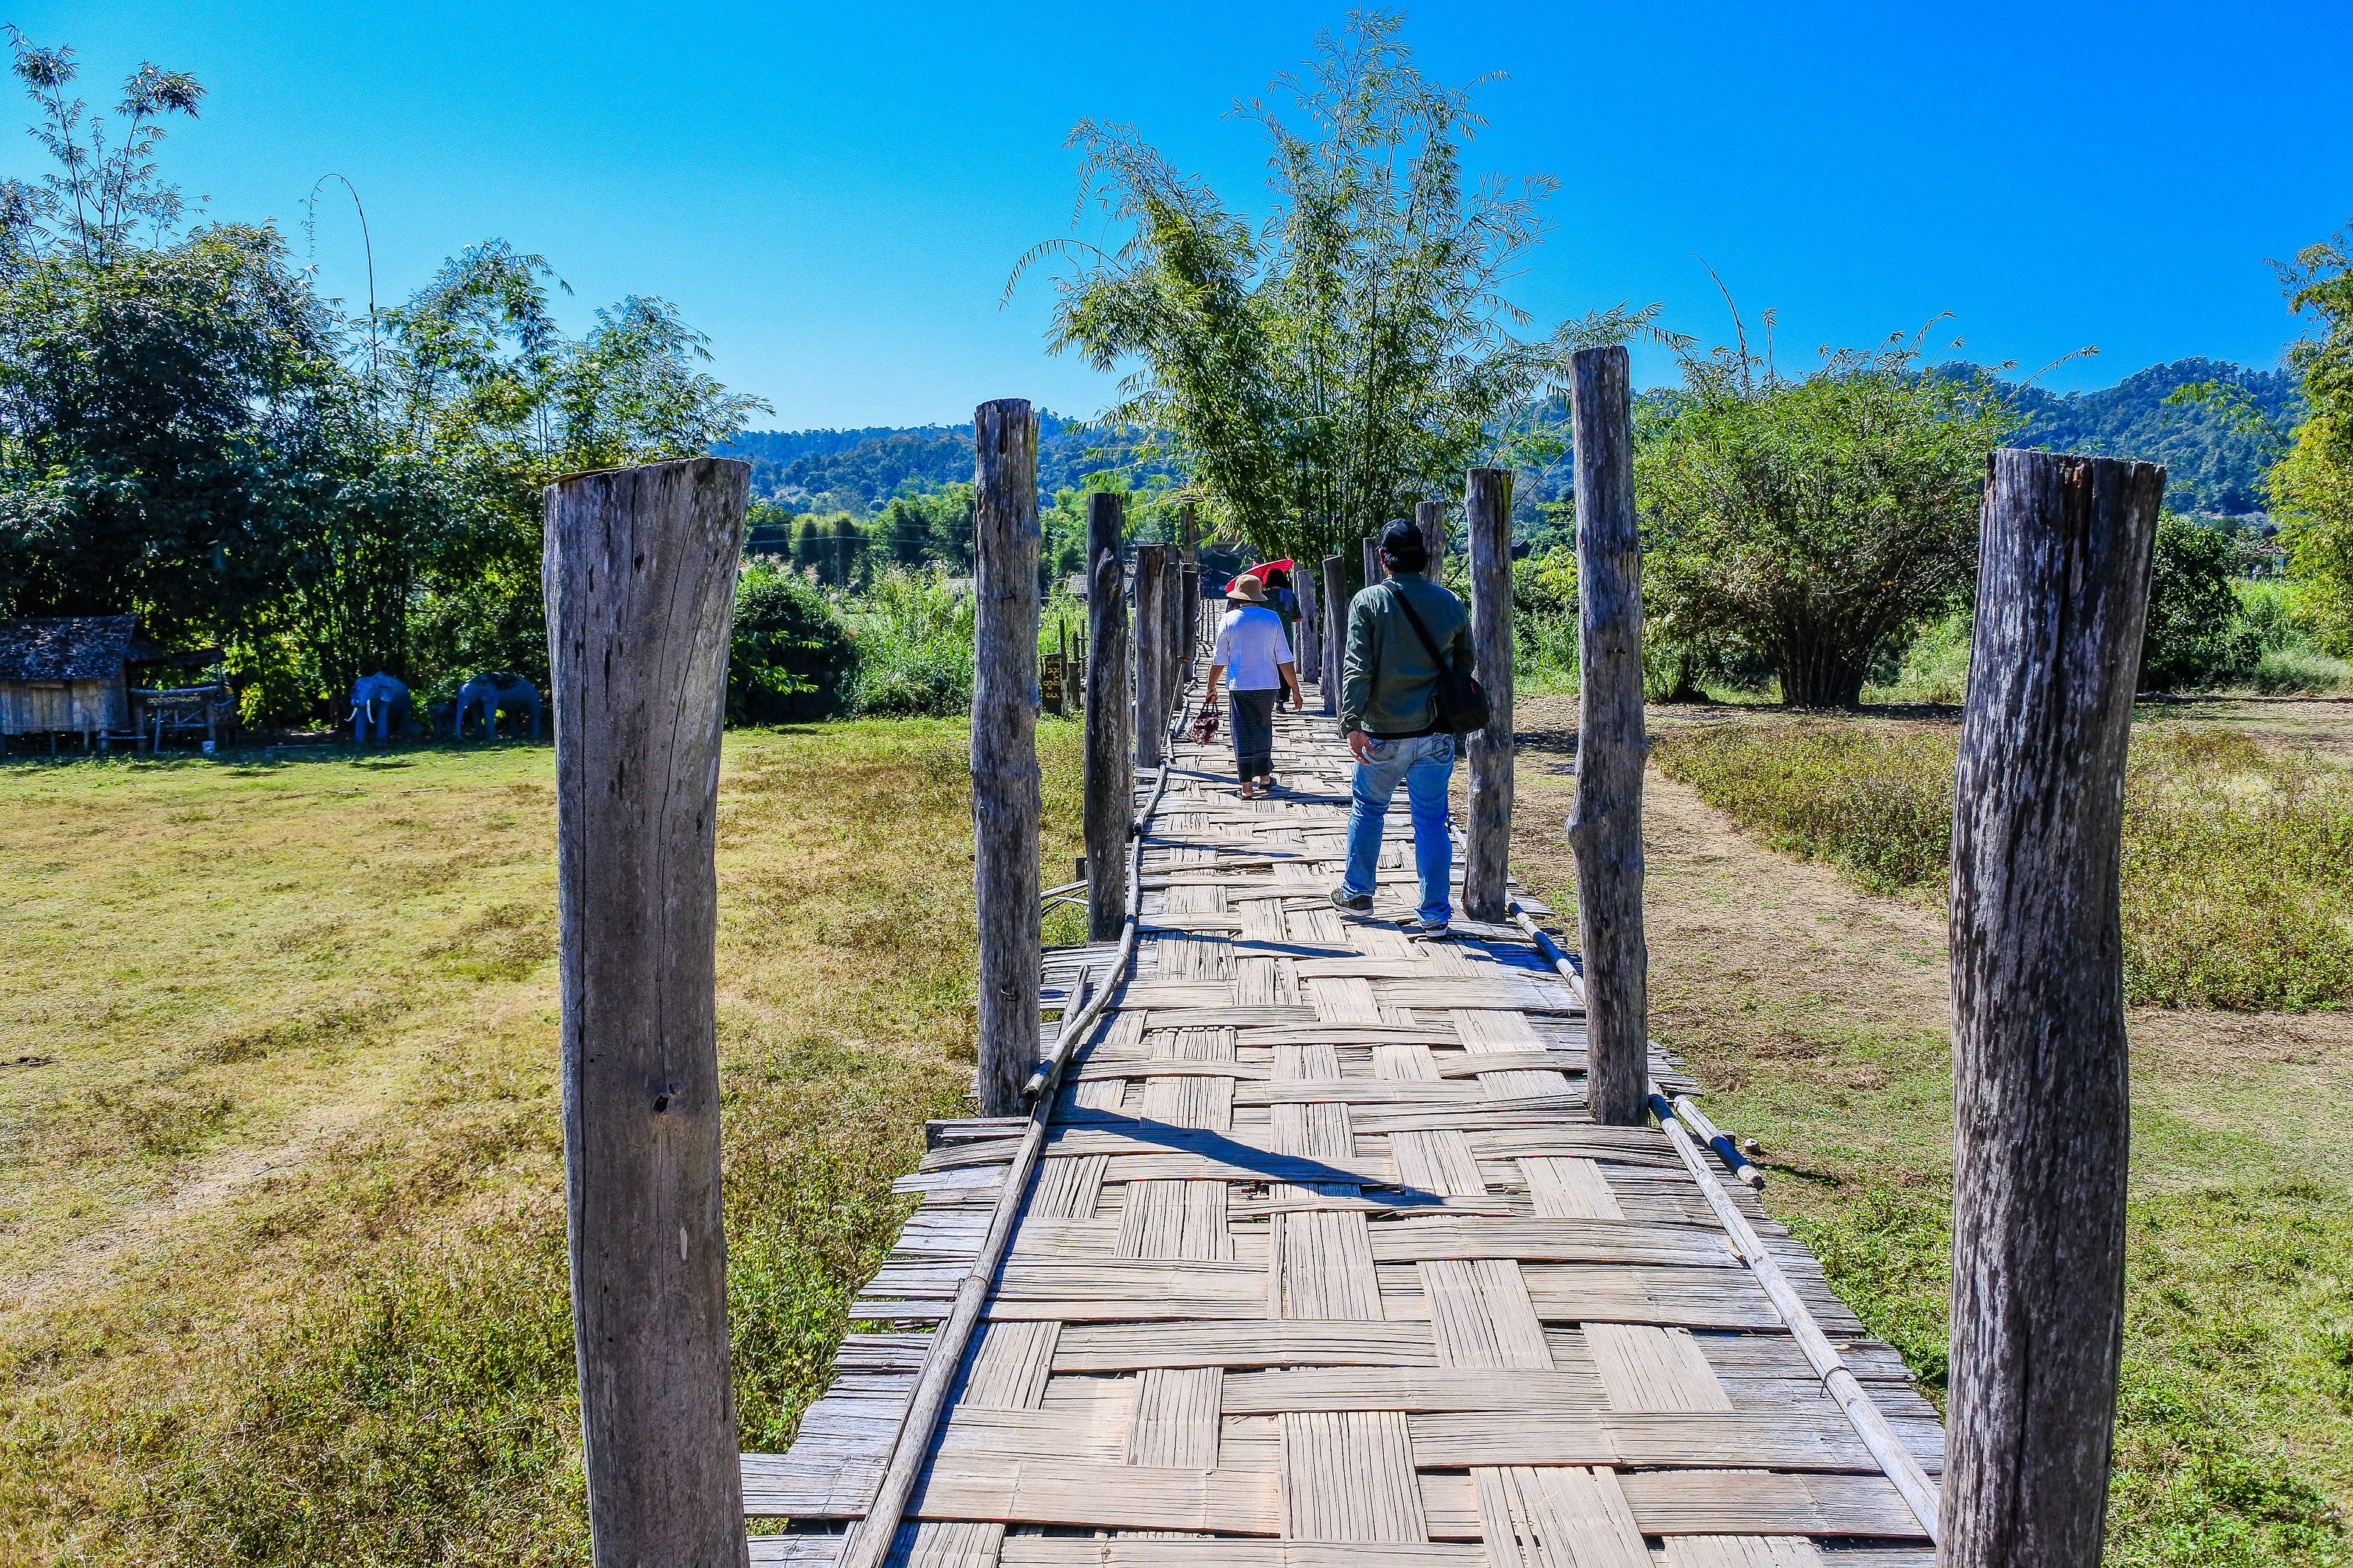
country, hut, rural, northern, beautiful, son, leaves, thailand, luxuriant, season, landmark, nobody, sky, new, rain, agricuture, natural, thai, ancient, morning, bamboo, hong, light, bridge, fields, sunrise, flags, tourism, sun, mist, mae, popular, art, famous, green, historic, nature, countryside, asia, sutongpe, rice, outdoor, cuture, horizon, wooden, sunset, temple, river, travel, landscape, walkway, nature reserve, natural landscape, boardwalk, tree, grass, trail, state park, leisure, real estate, thoroughfare, plant, vacation, national park, park, photography, nonbuilding structure, path, land lot, wood, road, wildlife, fence, sidewalk, rock, forest, city